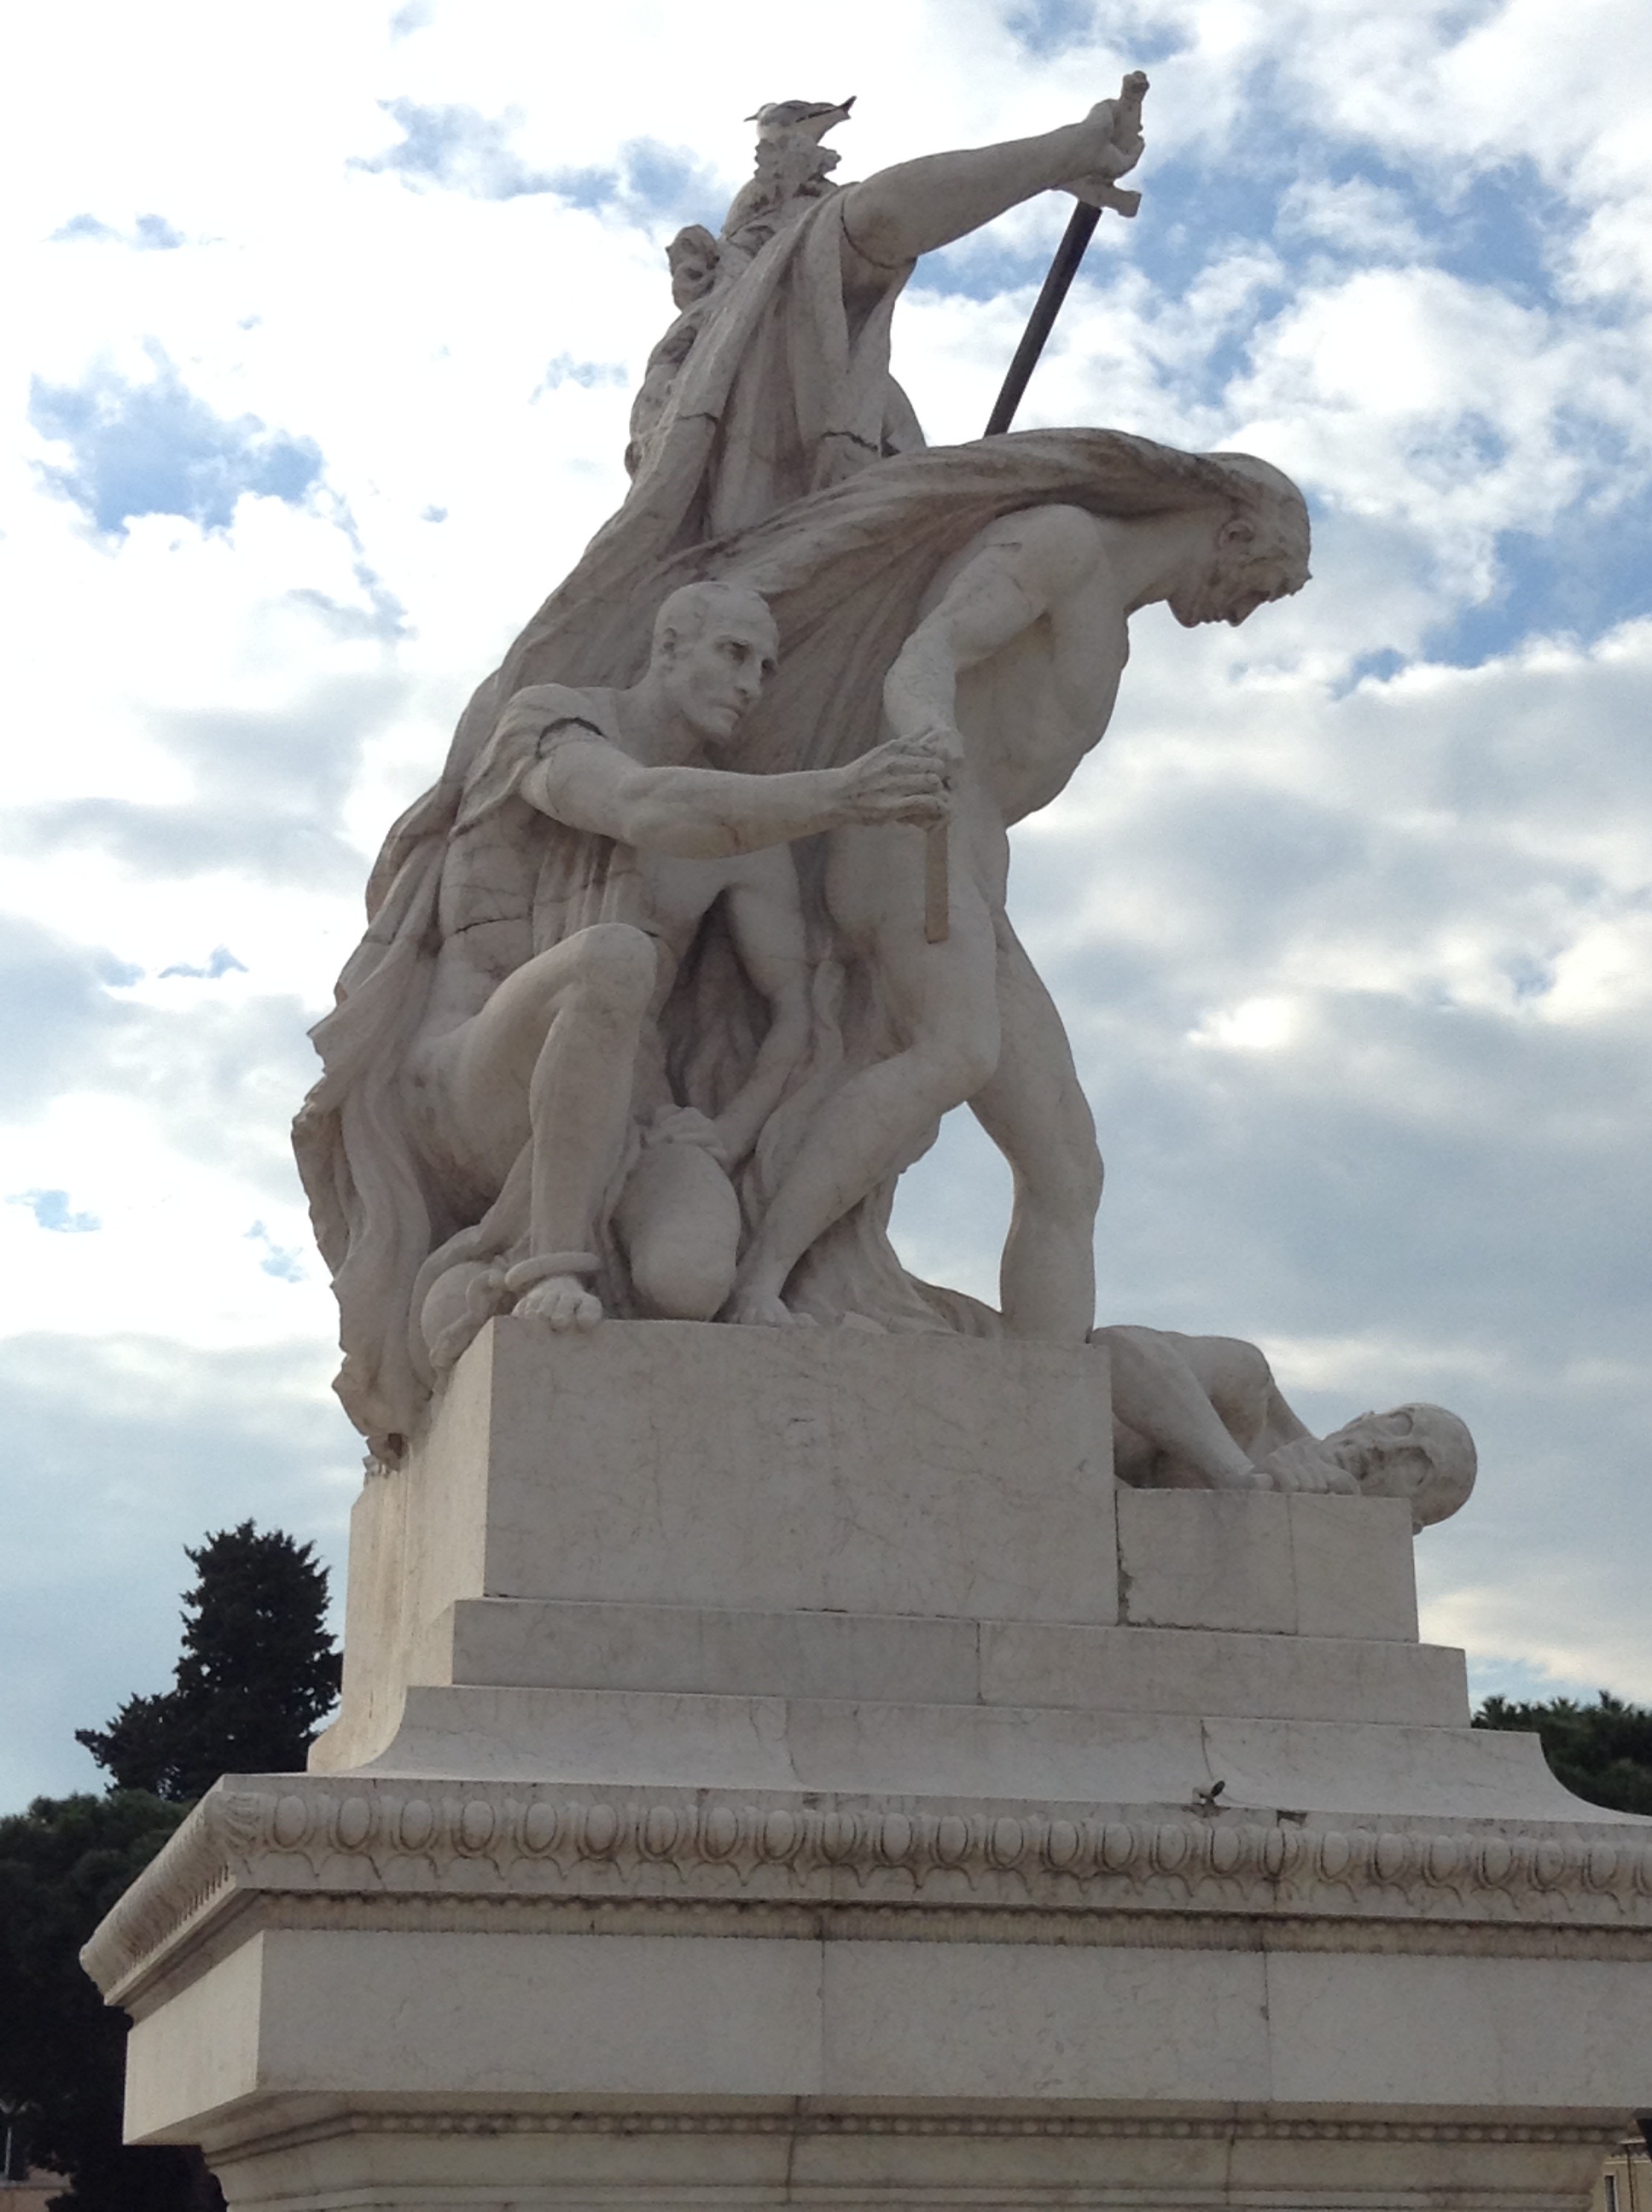
antique, monument, statue, holiday, landmark, italy, sculpture, art, rome, temple, ancient history